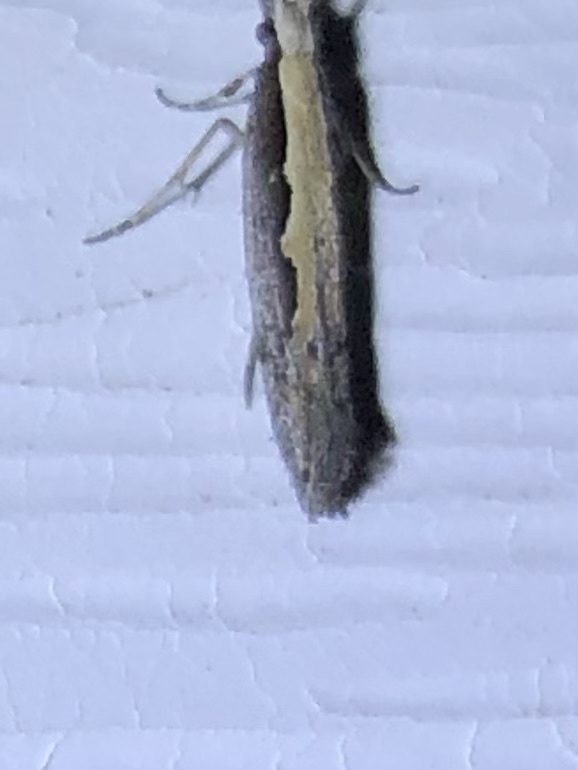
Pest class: diamondback_moth